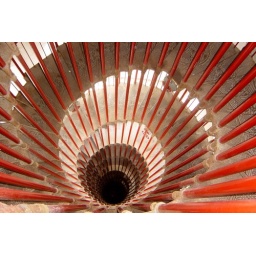
The stairs in the castle tower above Lubjanja in Slovenia.